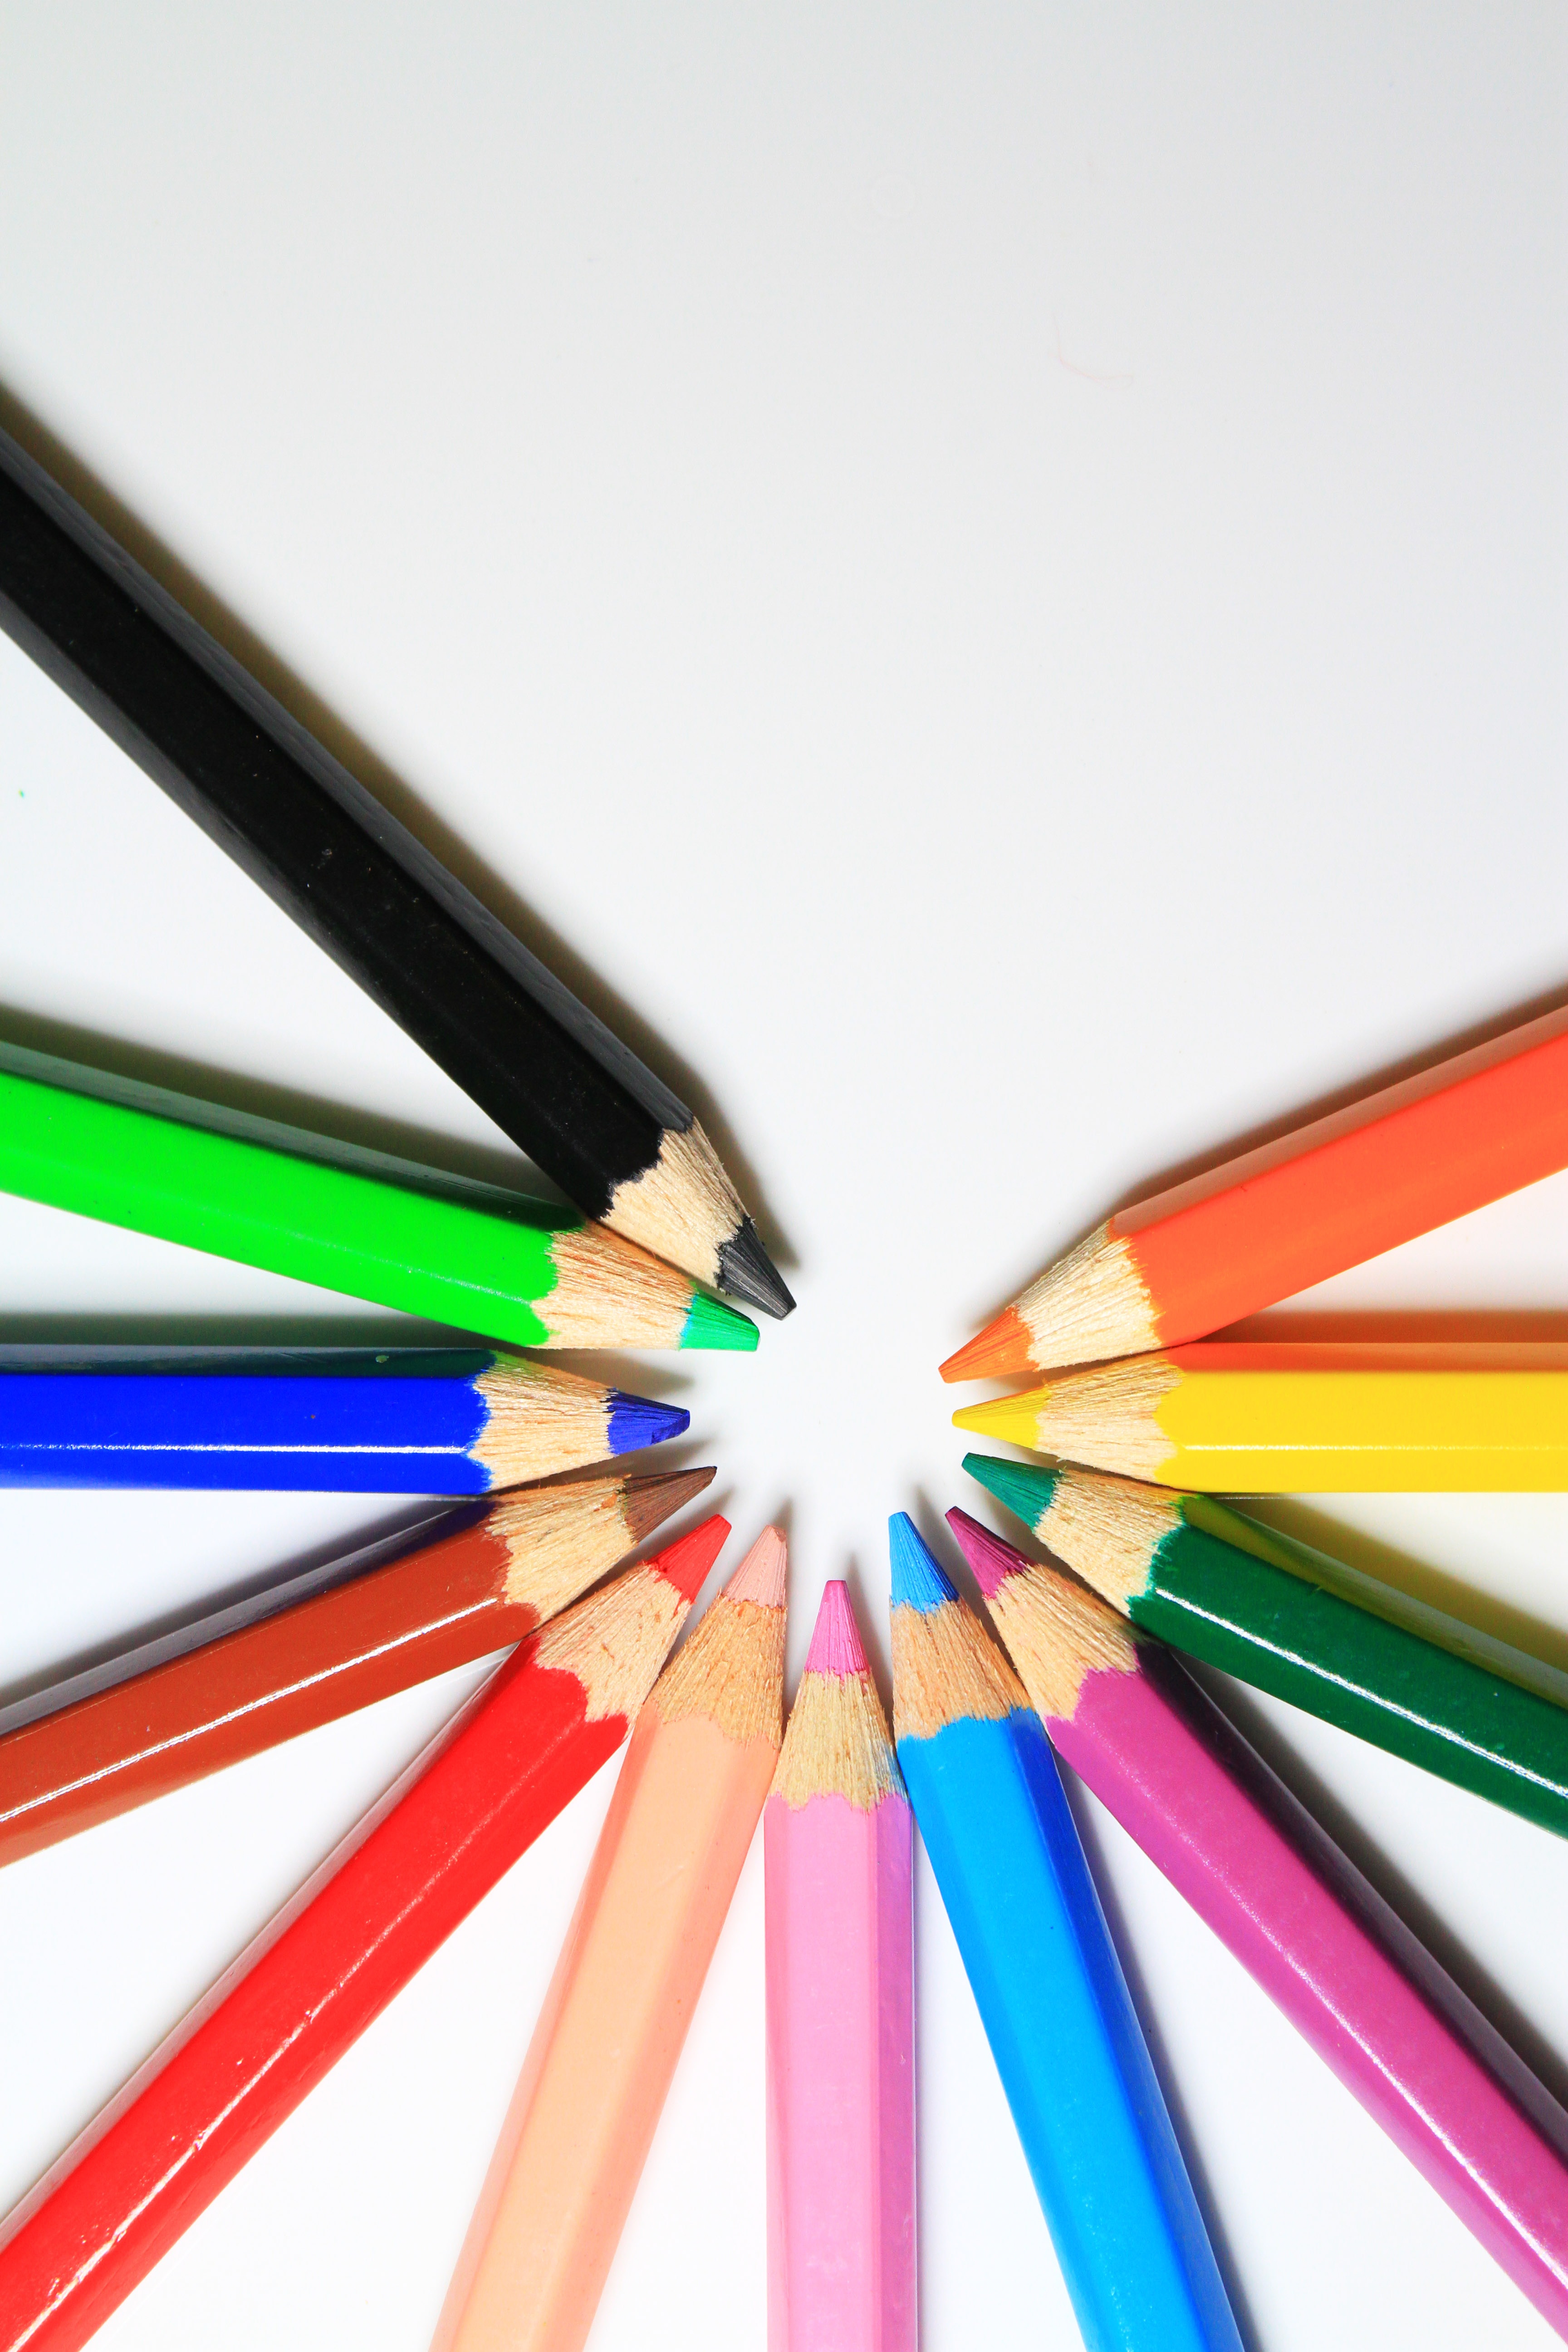
hand, pencil, creative, light, white, wheel, texture, wall, heart, pattern, line, print, color, banner, shadow, romantic, grunge, colorful, paper, decor, modern, circle, artwork, ornament, education, cut, fabric, motivation, font, art, sketch, drawing, design, decorative, school, style, wrapping, elegance, backdrop, highlight, positive, inspirational, template, seamless, drawn, doodle, stroke, color pencil, inspire, motivational, motivational posters, motivational quotes, inspirational background